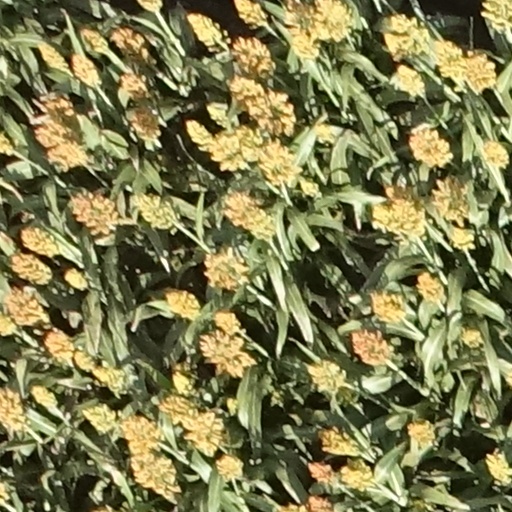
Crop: sorghum